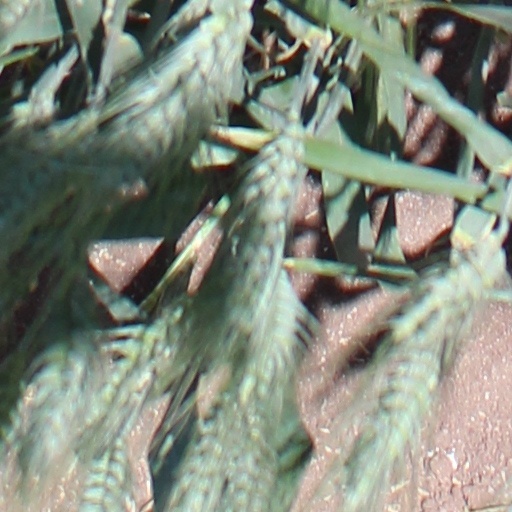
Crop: wheat